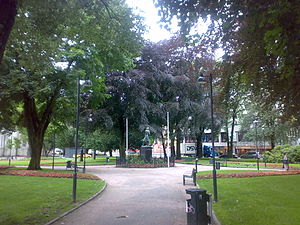
Wergelandsparken
Wergelandsparken i Kristiansand